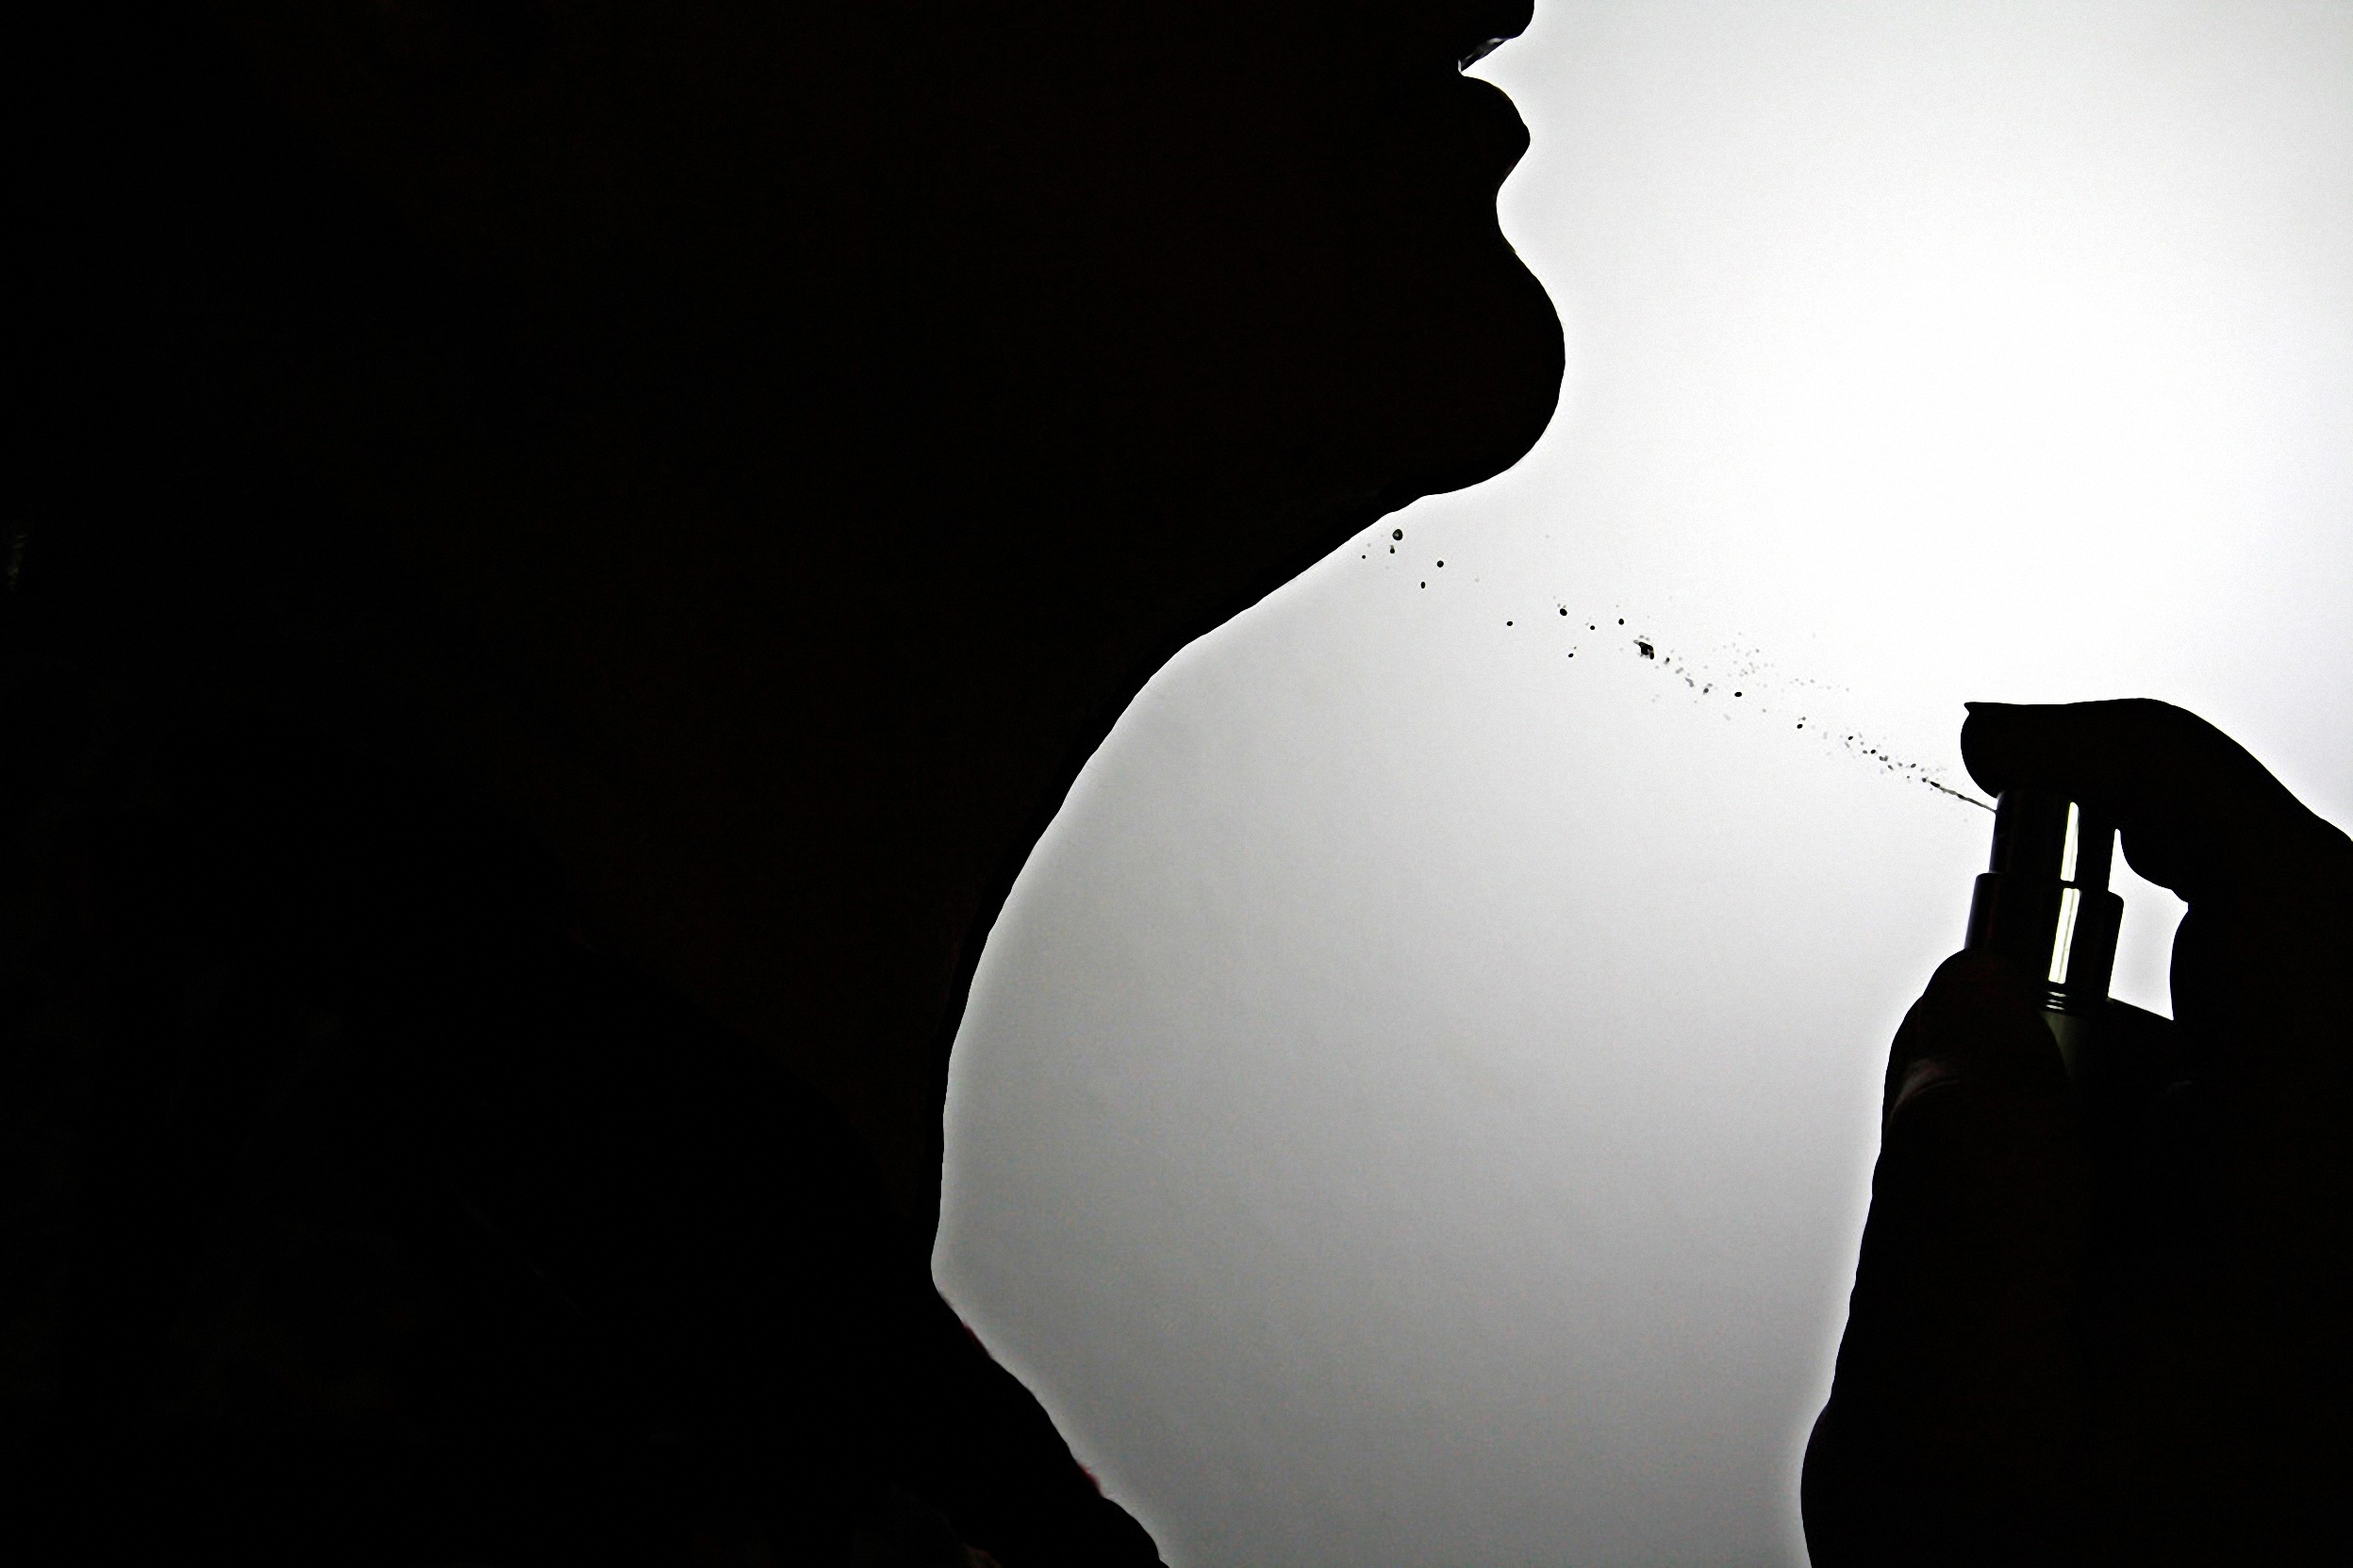
hand, silhouette, light, black and white, white, female, spray, shadow, darkness, bottle, black, monochrome, lighting, glass bottle, decorative, glasses, shape, perfume, fragrance, hygiene, sprayer, flacon, perfume bottle, monochrome photography